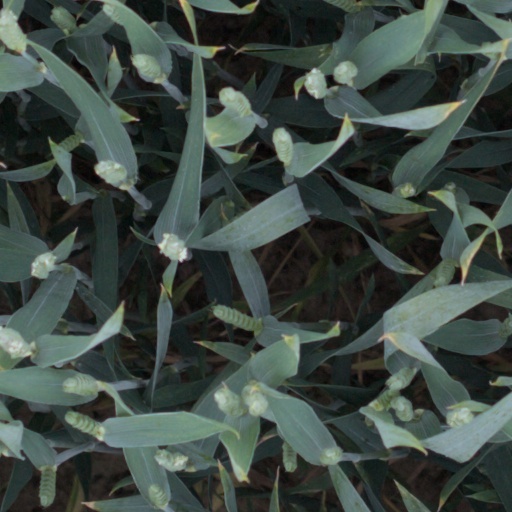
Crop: wheat